Peter Craig

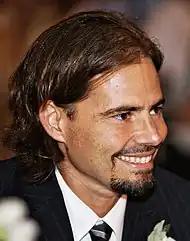
Craig in 2012

Craig has been married three times and divorced twice: first to Amy Scattergood, the "Los Angeles Times" food writer, and then to Jennifer DeFrancisco. He has two daughters with Scattergood, and a son with DeFrancisco. He is currently married to Cristina Esposito whom he wed in 2023, a teacher and PhD candidate.